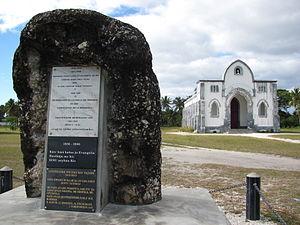
Temple protestant, Fayaoué, île d'Ouvéa, Nouvelle-Calédonie
Fayaoué est une tribu et le chef-lieu de la commune insulaire d'Ouvéa, située au nord-est de la Grande-Terre de la Nouvelle-Calédonie. Elle est sur la côte ouest de l'île.
L'Église protestante de Kanaky Nouvelle-Calédonie, dénommée jusqu'en 2013 Église évangélique en Nouvelle-Calédonie et aux îles Loyauté, d'origine calviniste, est la principale Église protestante historique en Nouvelle-Calédonie. Elle est membre de la Communion mondiale d'Églises réformées, du Conseil œcuménique des Églises, de la Conférence des Églises du Pacifique et de la Cevaa - Communauté d'Églises en Mission.